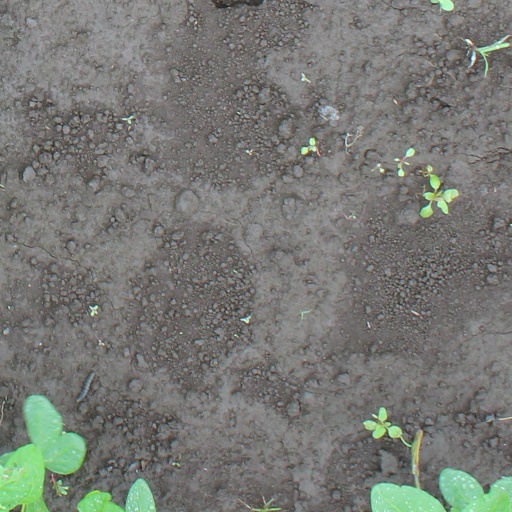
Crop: soybean